Vestry

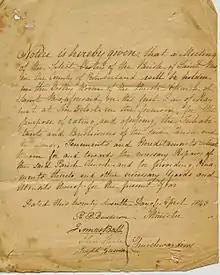
Notice dated April 1843 (which would have been pinned to the church door) calling a meeting of the select vestry of the parish of St Bees, for rating and assessing property in the parish to raise money for the repair of the church and the provision of ornaments and other necessary goods for the coming year. It is signed by the Rev R P Buddicom, vicar of St Bees, and three of the four churchwardens

The vestry was a meeting of the parish ratepayers chaired by the incumbent of the parish, originally held in the parish church or its vestry, from which it got its name.